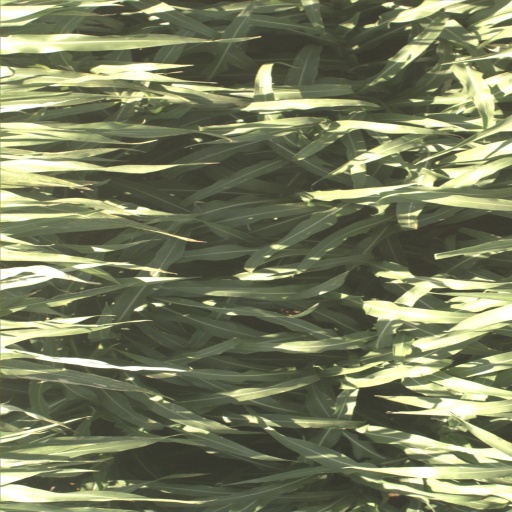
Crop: sorghum